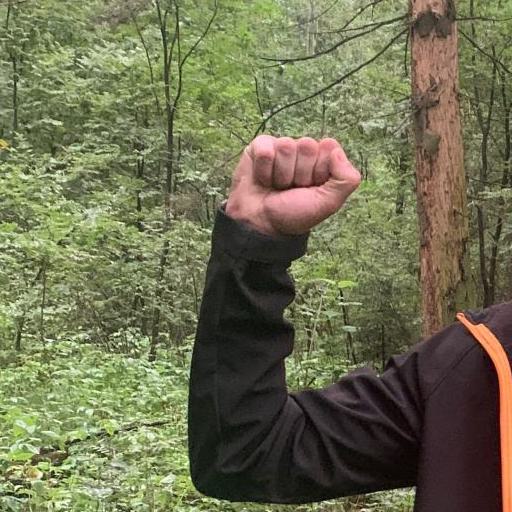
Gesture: fist